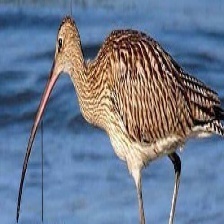
Species: WHIMBREL
Scientific name: NUMENIUS PHAEOPUS